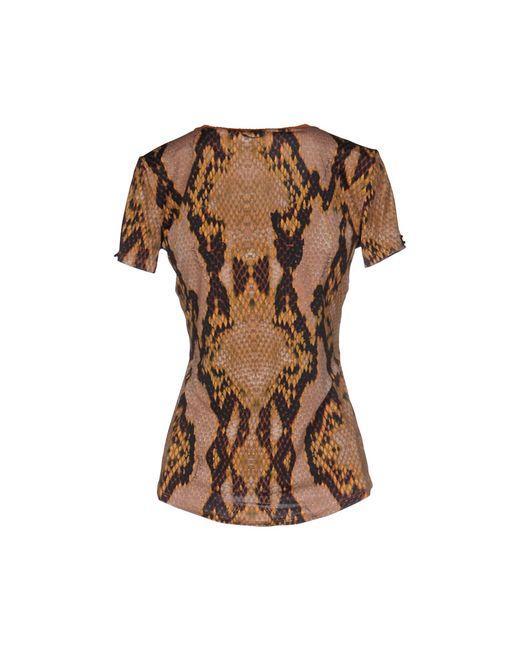
Kurzarm-Blusenhemd mit Schlangenmuster